A Fairy Tale After All

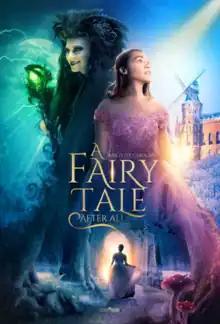
Official release poster

A Fairy Tale After All is a 2022 American musical fantasy film produced, written and directed by Erik Peter Carlson. The film stars Emily Shenaut, Brian Hull, Gabriel Burrafato, Bridget Winder, Timothy N. Kopacz, and Anna Brisbin. The film was released theatrical and VOD by Vertical Entertainment on February 18, 2022.